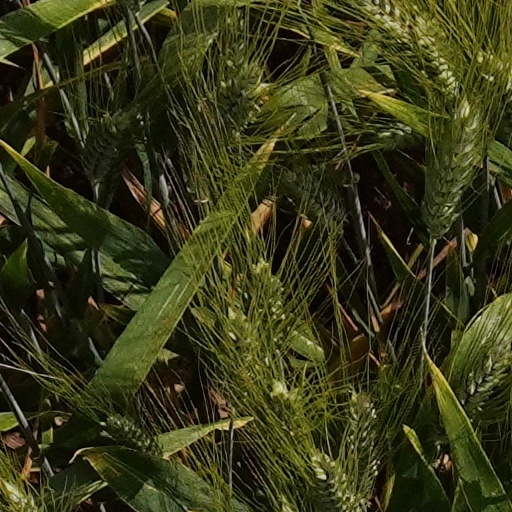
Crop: wheat